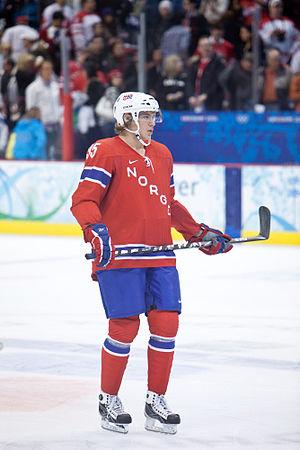
Martin Laumann Ylven est un joueur norvégien de hockey sur glace.